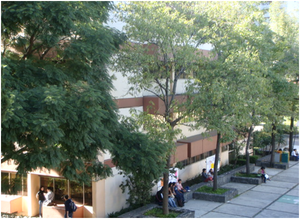
La Faculté de psychologie de l’Université nationale autonome du Mexique (UNAM) est la faculté chargée de l’éducation et investigation en psychologie. Par son niveau et qualité en investigation la faculté de Psychologie est considéré une des meilleures facultés en Amérique Latine.